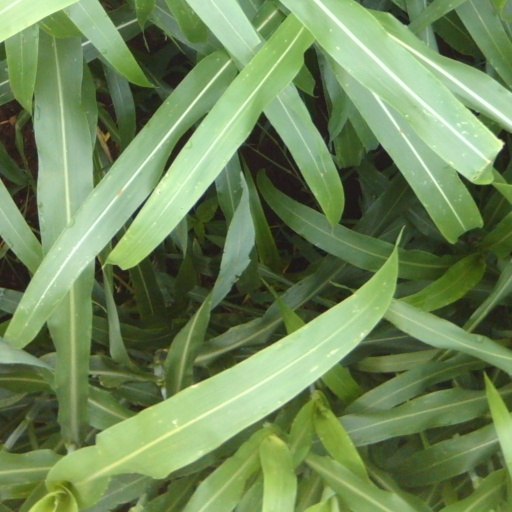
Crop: sorghum